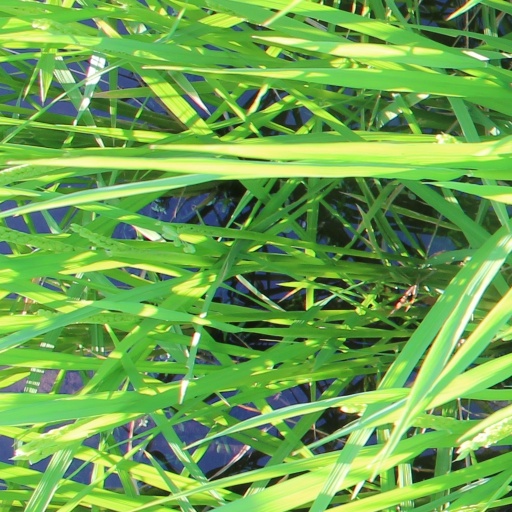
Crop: rice